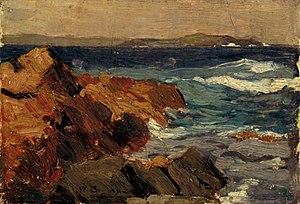
La peinture canadienne affiche une histoire récente car la constitution du Canada date de 1867 et les peintres antécédents à cette date sont soit anglais, soit français des colonies britanniques.